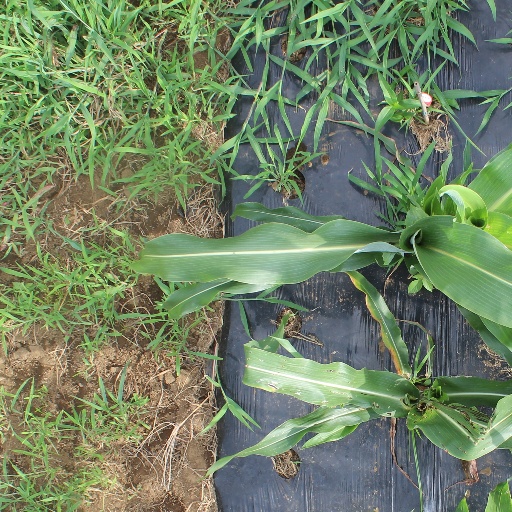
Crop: sorghum